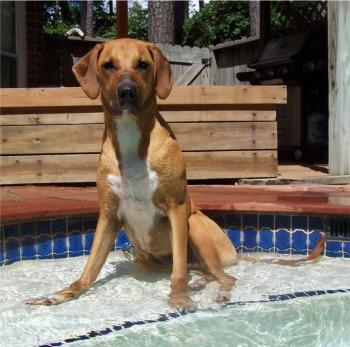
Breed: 230-n000080-Rhodesian_ridgeback